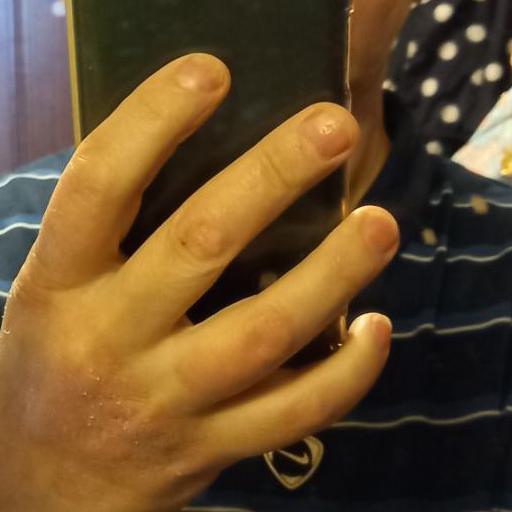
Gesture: no_gesture